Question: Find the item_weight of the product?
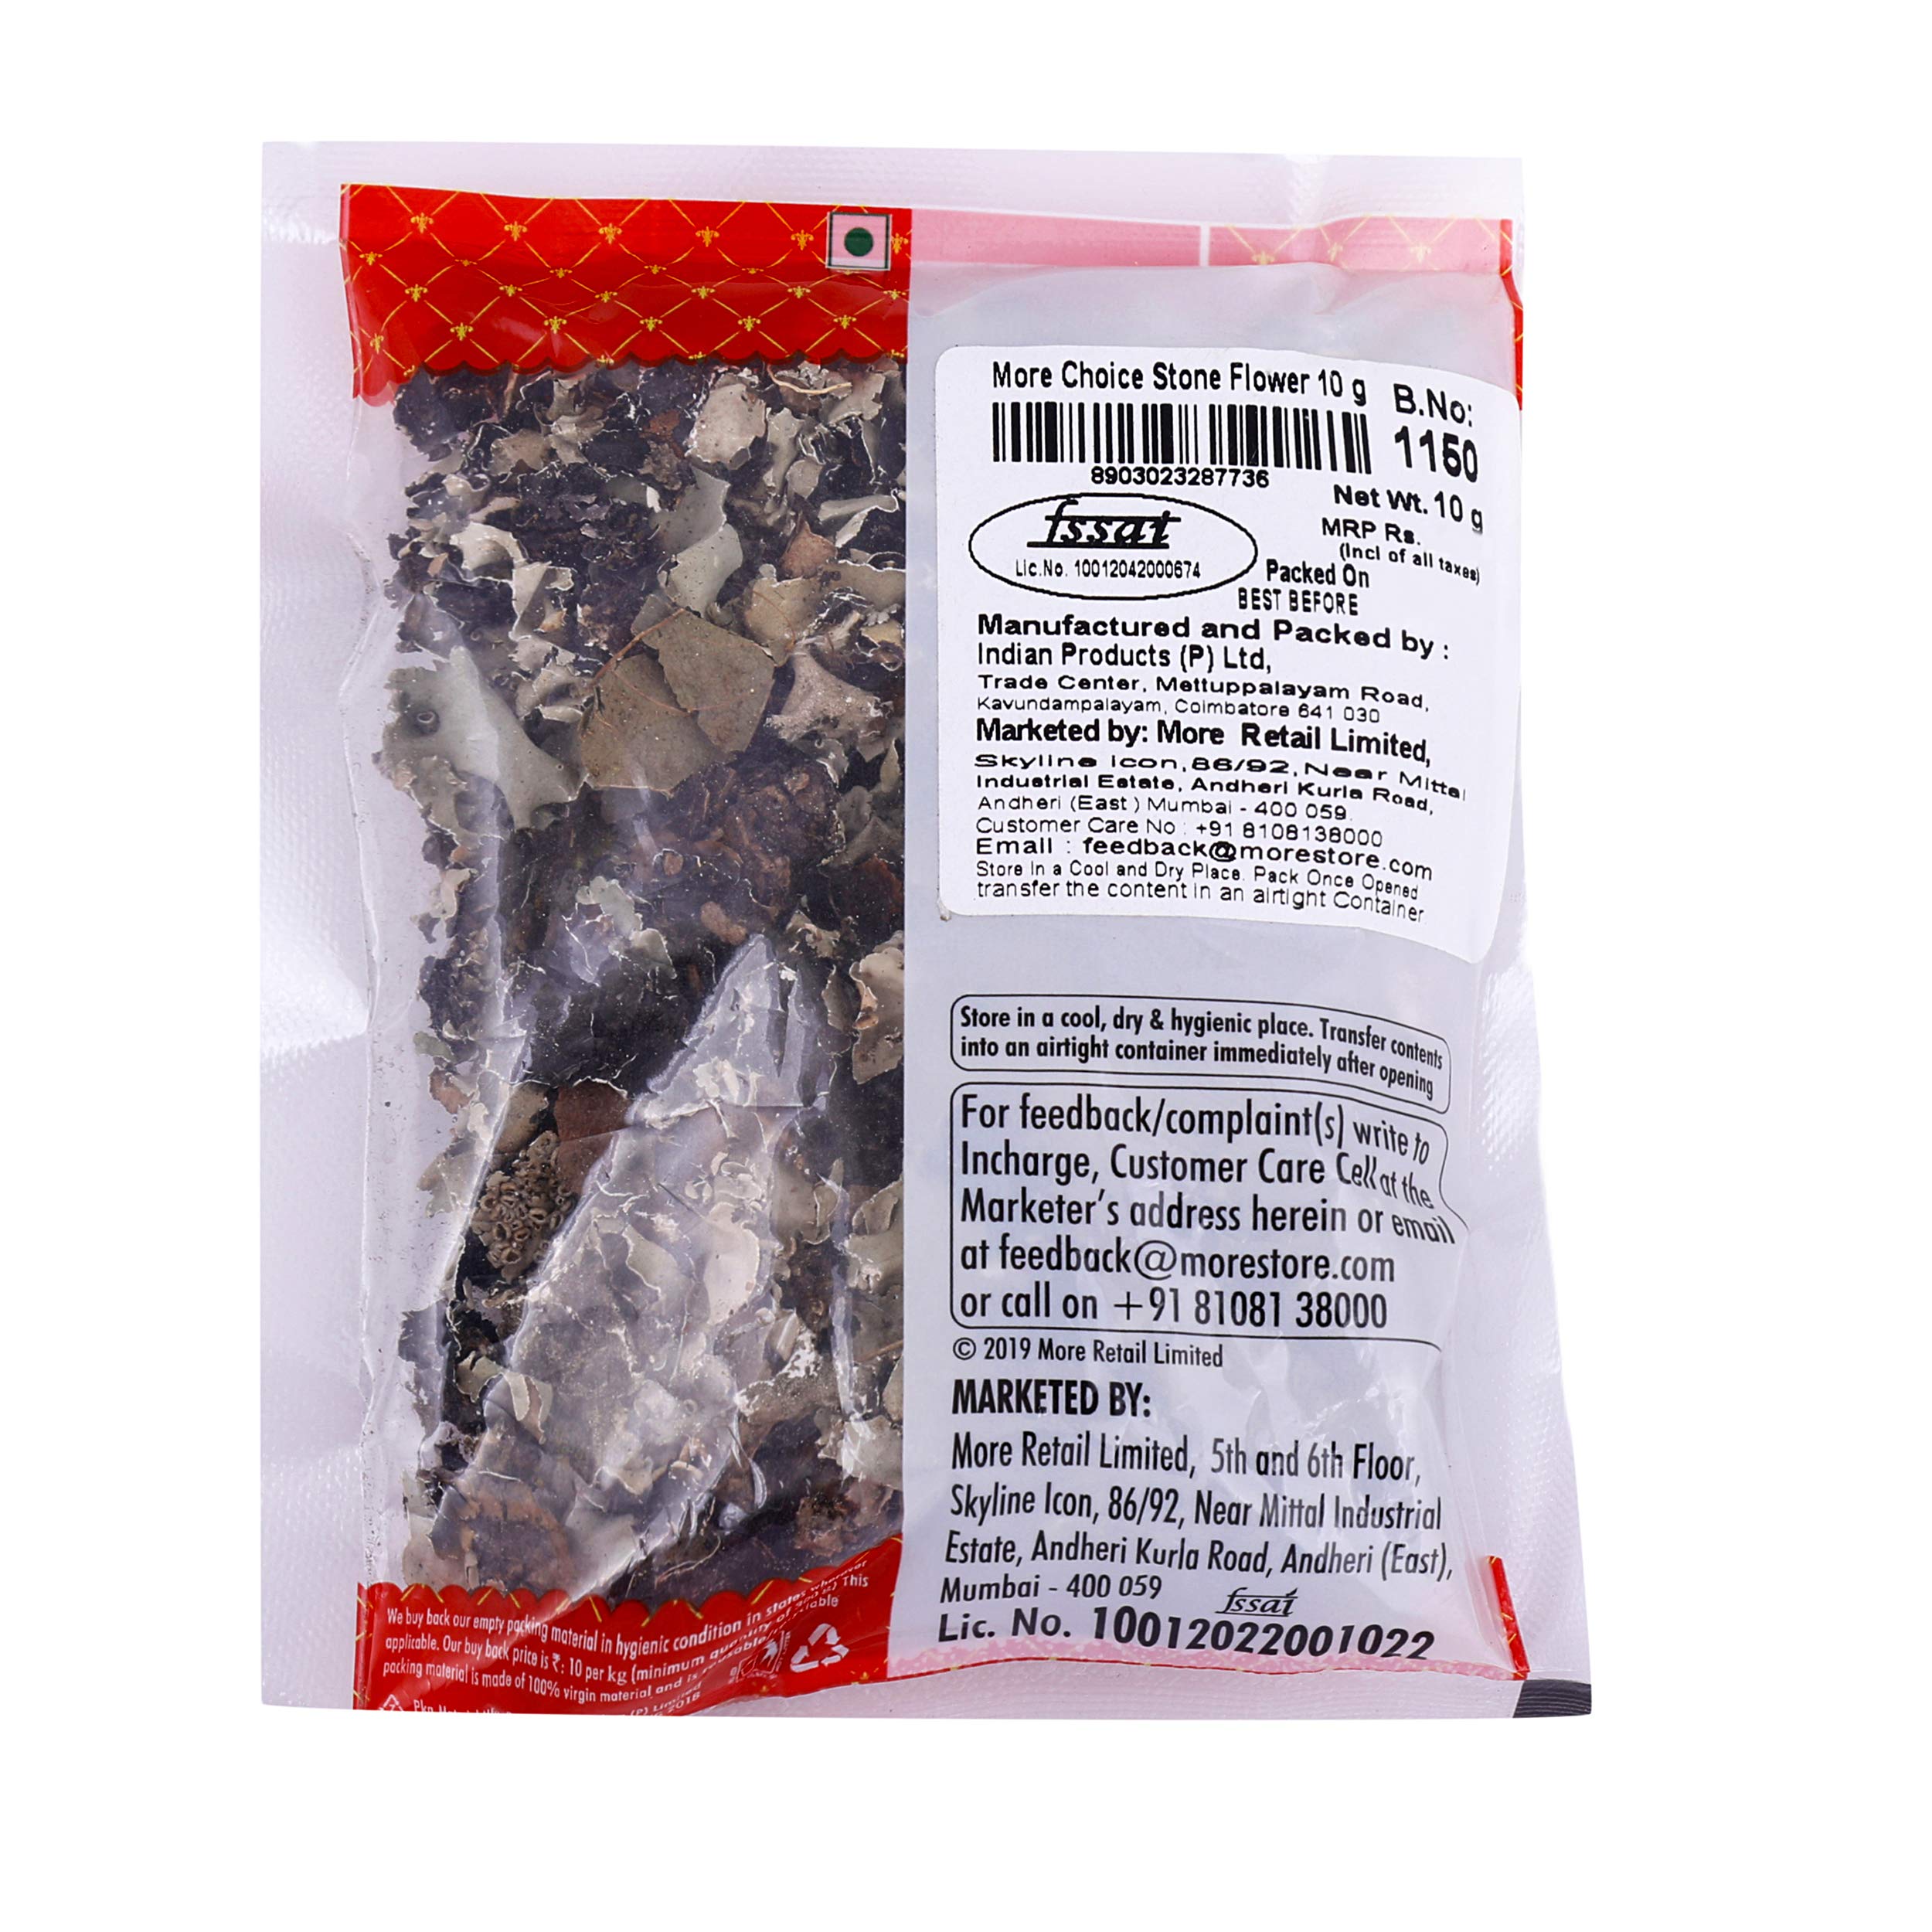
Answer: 10 gram